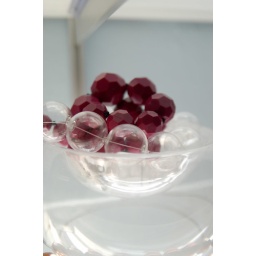
in plastic + glass